Marvin Braude Bike Trail

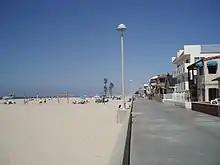
The Strand in Hermosa Beach, looking north

The beach bike path can be accessed via multiple transit links. Most local bus lines have bike racks attached the front of the bus. Bikes are permitted in Metro light rail cars.